History of WWE Raw

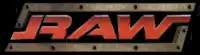
The "Raw" logo used from April 1, 2002 to October 2, 2006.

In the spring of 2002, the WWF underwent a process they called the "brand extension". The WWF divided itself into two "de facto" wrestling promotions with separate rosters, storylines and authority figures. "Raw" and "SmackDown!" would host each division, give its name to the division and essentially compete against each other. The split came about as a result of the WWF purchasing their two biggest competitors, WCW and ECW, and the WWF having an abundance of talent on the roster. The brand extension was publicly announced by Linda McMahon during a telecast of "Raw" on March 18, 2002, and became official the next week. Shortly thereafter, the WWF was legally required to change the name of the company to World Wrestling Entertainment (WWE). Wrestlers became show-exclusive, wrestling for their specific show only.